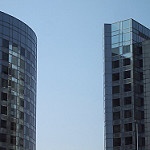
Scene: Outdoor